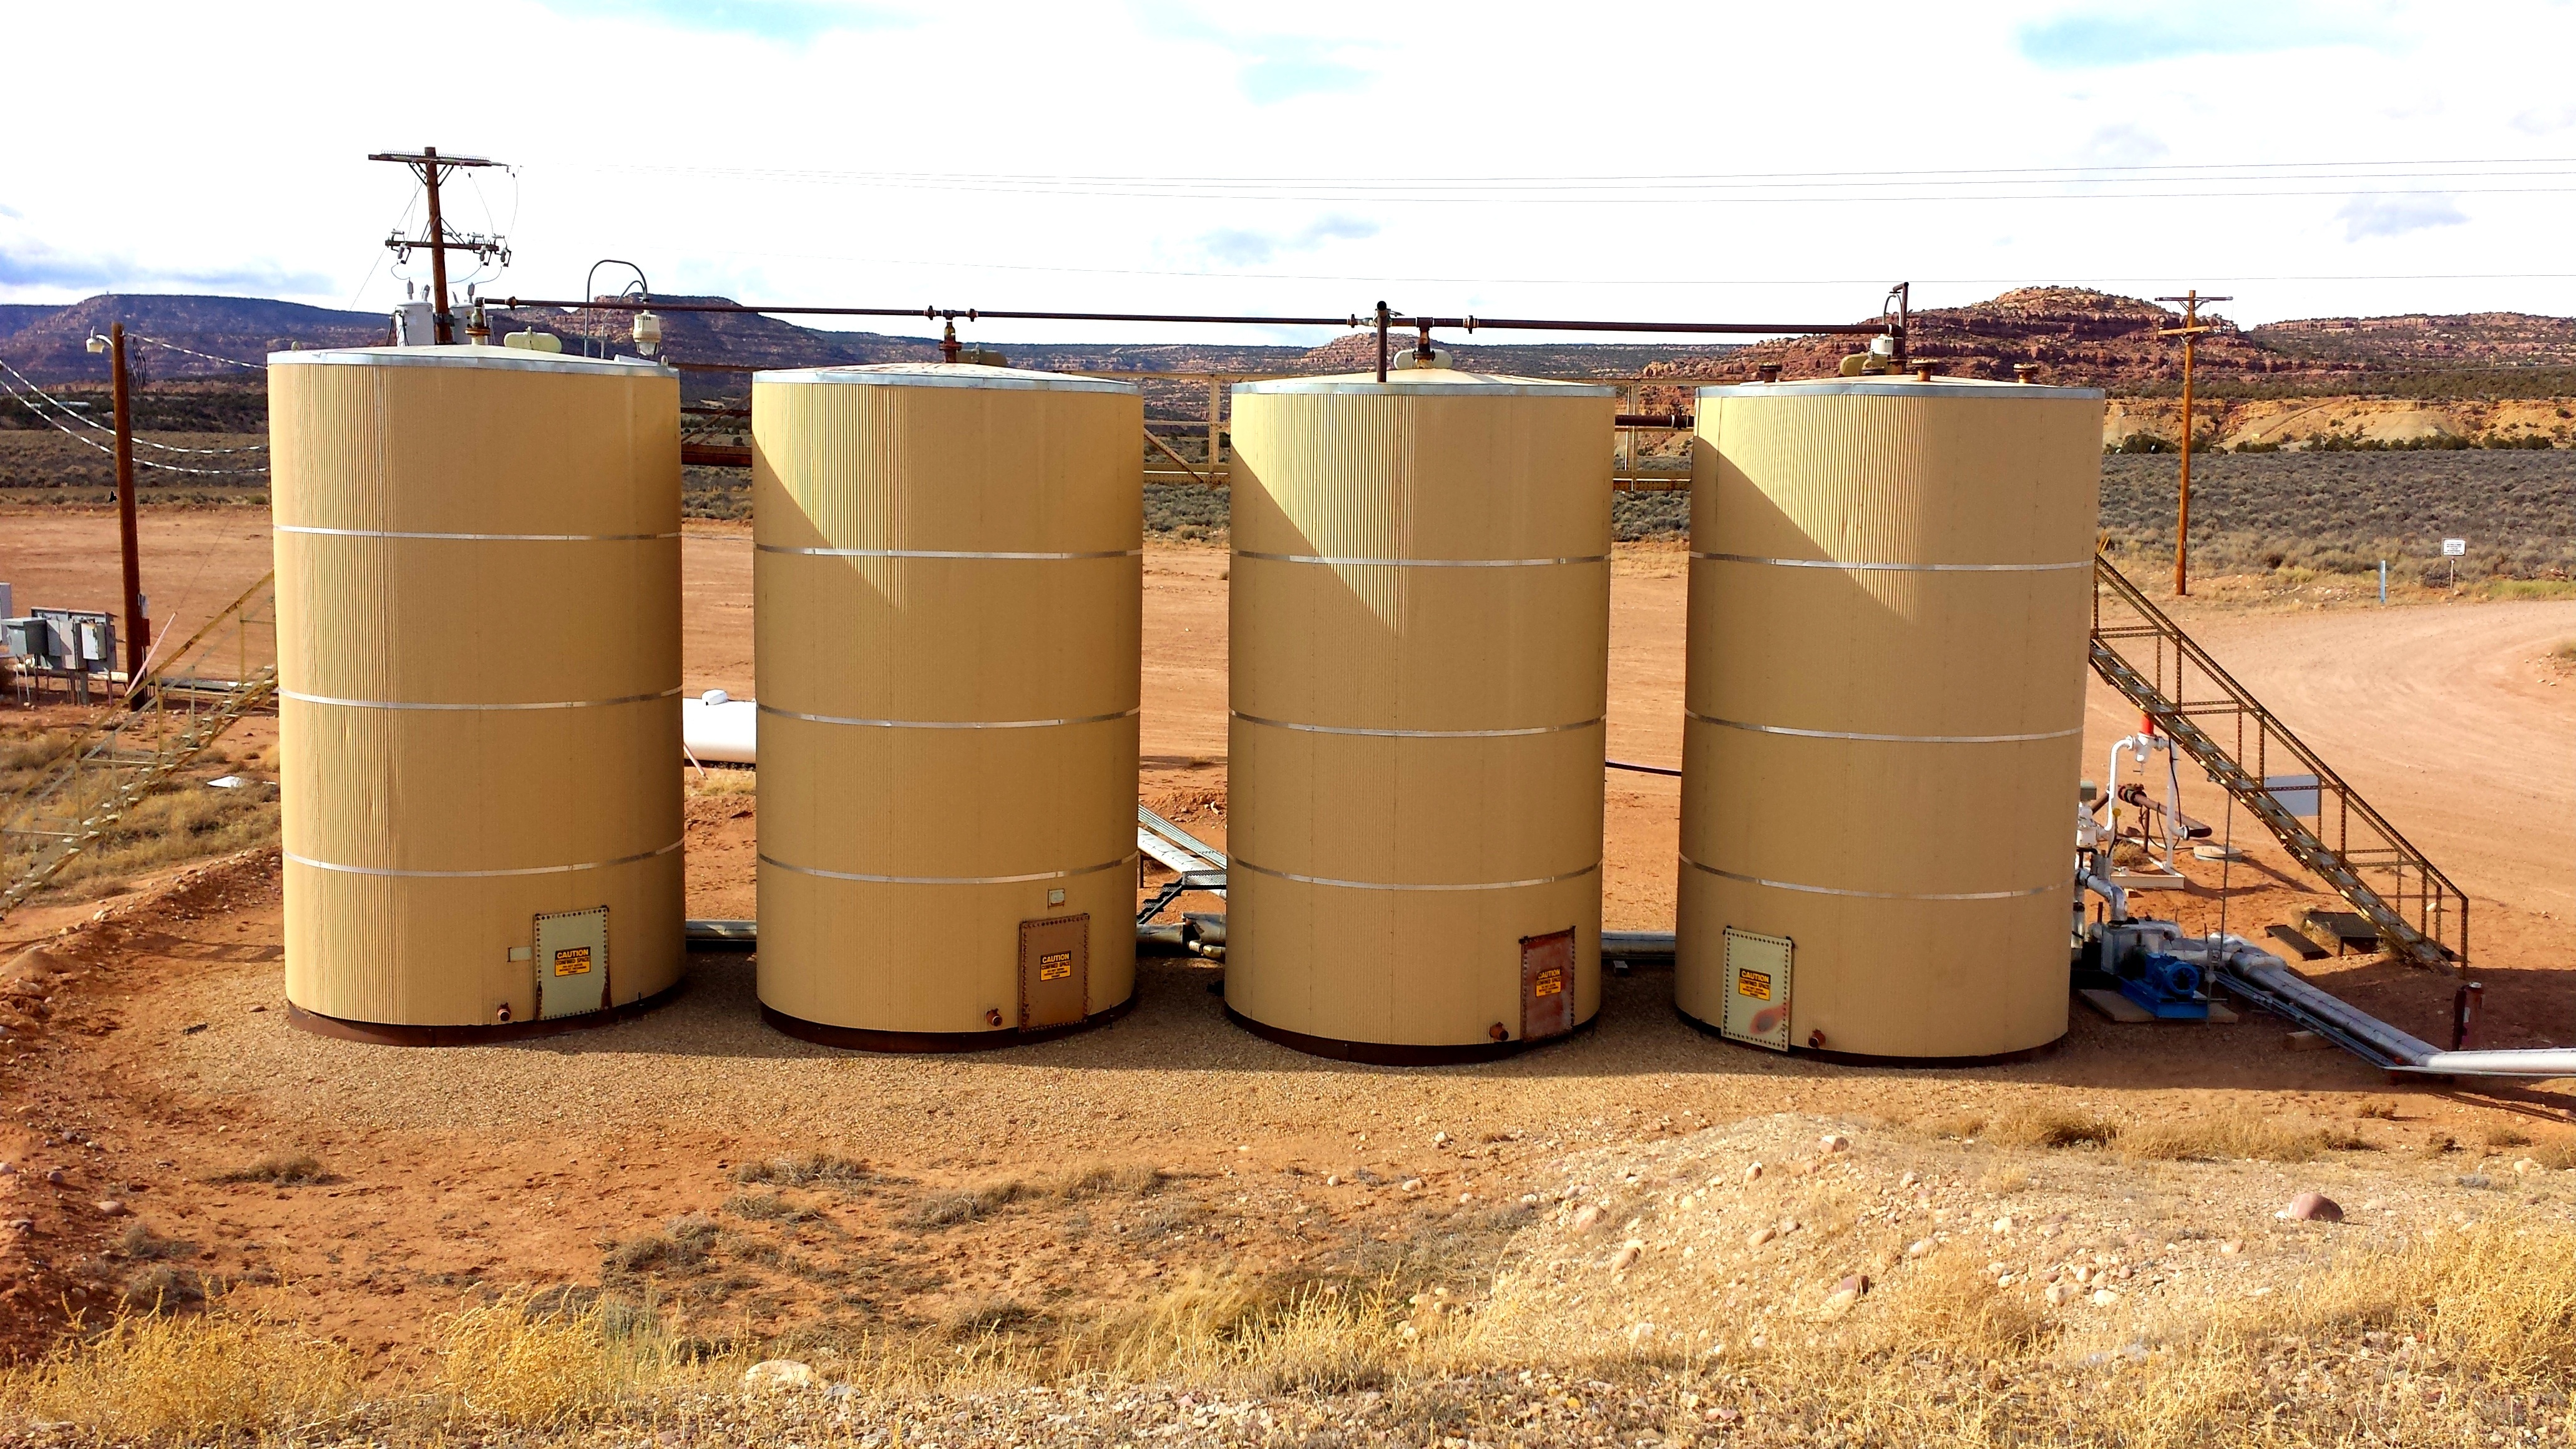
dirt, industry, dessert, waste, silos, tanks, refinery, man made object, storage tank